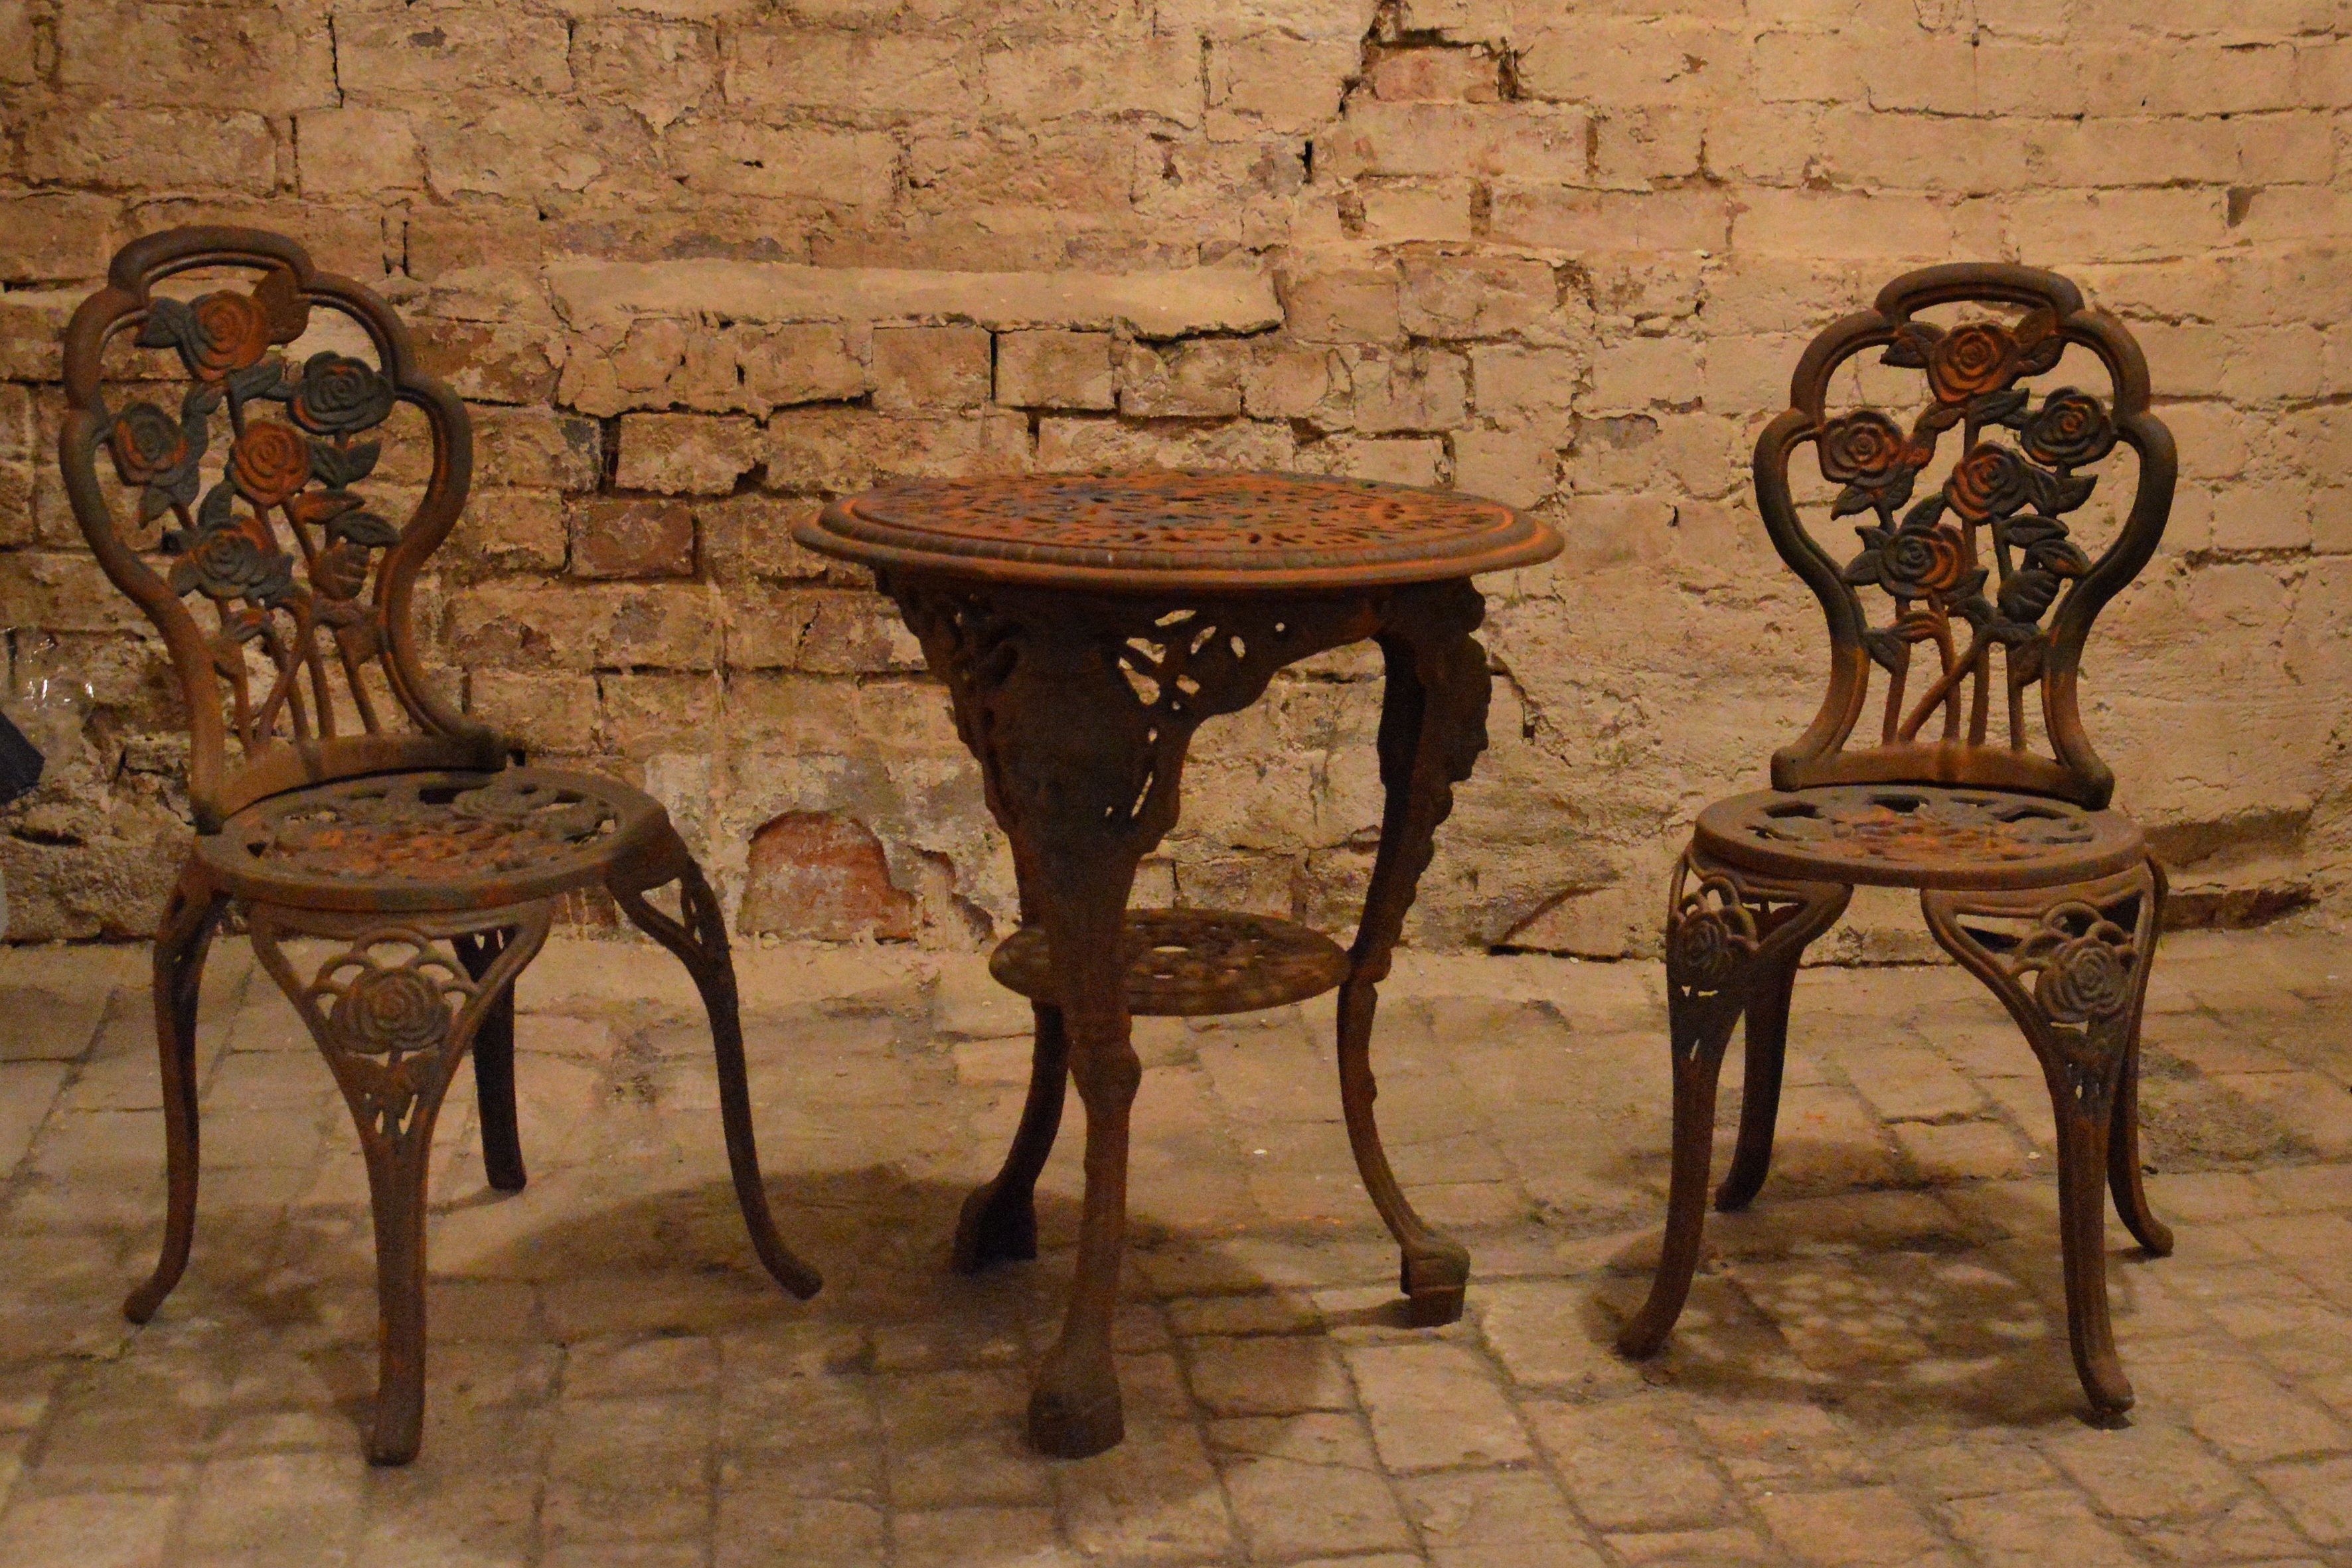
table, wood, antique, chair, old, metal, furniture, art, rusty, vault, century, vaulted cellar, man made object, ancient history, cast iron pans, table and chairs